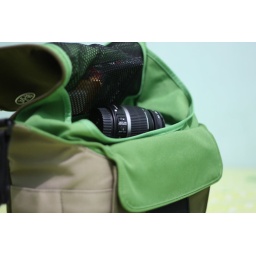
lens in green bag